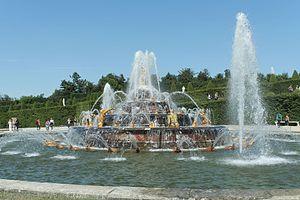
Parc de Versailles, parterre de Latone. Bassin de Latone.
La plomberie est un métier très ancien, dont l'origine remonte à la construction des pyramides en Égypte antique ; attesté par des tuyaux en cuivre vieux de 4 500 ans, c'est un métier qui n'a cessé de s'améliorer et de se développer au cours des siècles et des générations de plombiers qui l'on servi.